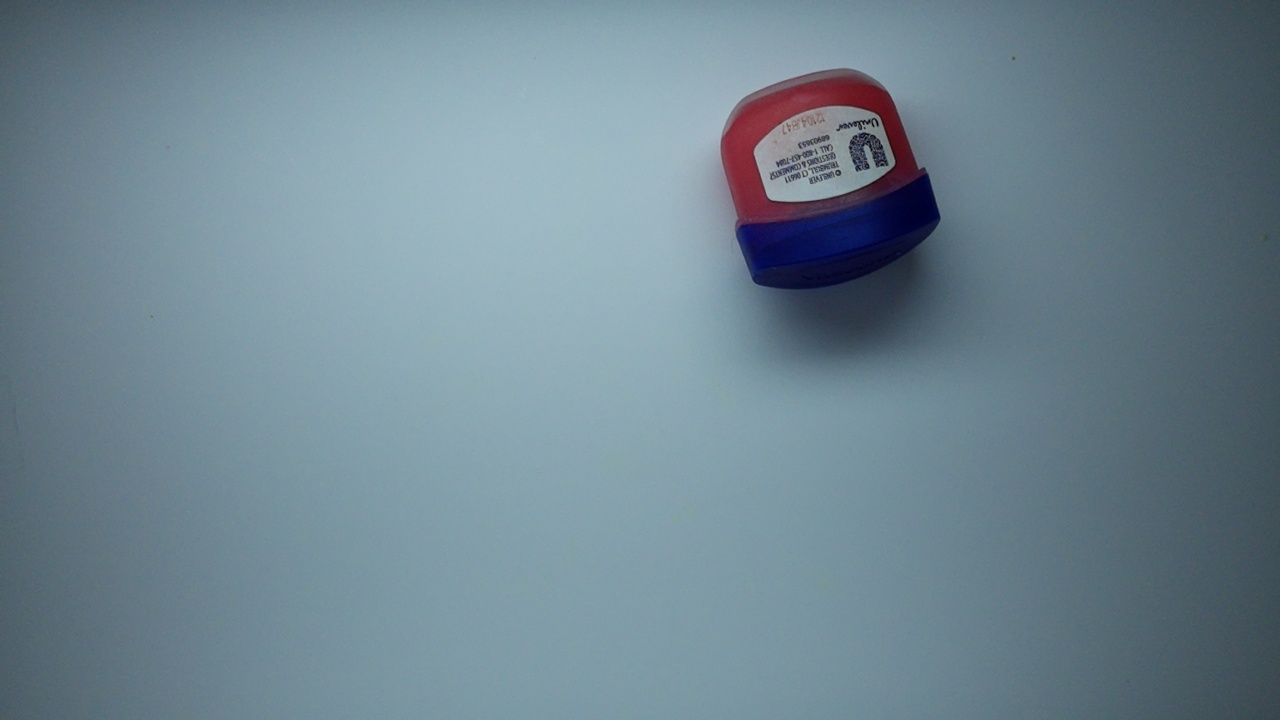
Label: trash